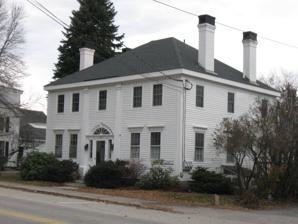
Building: Mitchell House (Yarmouth, Maine)
Country: United States of America
Year built: 1800
Historic house in Maine, United States Not to be confused with Mitchell garrison . United States historic place Mitchell House U.S. National Register of Historic Places Show map of Maine Show map of the United States Location 333 Main St., Yarmouth, Maine Coordinates 43°48′11″N 70°11′32″W / 43.80306°N 70.19222°W / 43.80306; -70.19222 Area 0.5 acres (0.20 ha) Built 1800 ( 1800 ) Architectural style Federal NRHP reference No. 78000325 Added to NRHP January 20, 1978 The Mitchell House is a historic house at 333 Main Street in Yarmouth, Maine .  Built about 1800, it is a fine local example of Federal period architecture.  It is also prominent as the home of one of the North Yarmouth Academy 's largest early benefactors, Dr. Ammi Ruhamah Mitchell .  It was listed on the National Register of Historic Places in 1978. Description and history The Mitchell House stands in the village center of Yarmouth, on the north side of Main Street ( Maine State Route 115 ) between Center and Mill Streets.  It is a two-story wood-frame structure, five bays wide, with a hip roof, four brick end chimneys, clapboard siding, and a granite foundation.  The main facade is divided into three sections, articulated by full-height Doric pilasters.  The outer sections each have two sash windows, those on the first floor topped by entablatured lintels.  The center section has the main entrance on the first floor, with flanking sidelight windows and a half-round transom above.  A 1 + 1 ⁄ 2 -story ell extends north, behind the main block. The house was built about 1800 for Dr. Ammi Mitchell (1762–1824), a pillar of the local community. He had previously lived at today's 33 Center Street. Well known as a practicing physician, he also served in the state legislature, and was the largest single donor for the founding of North Yarmouth Academy , and one of its first trustees. Mitchell died in 1824, aged 62. He was succeeded as the town physician by Gad Hitchcock . When Hitchcock died in the role, in 1837, Eleazer Burbank (1793–1867) took over. See also National Register of Historic Places listings in Cumberland County, Maine Historical buildings and structures of Yarmouth, Maine References